Bagras

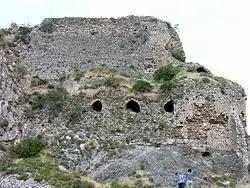
Closer view of the ruins, west side

It was then rebuilt about 1153 by the Knights Templar under the name Gaston (also Gastun, Guascon, Gastim) and held by them or by the Principality of Antioch until it was forced to capitulate to Saladin on 26 August 1189. It was retaken in 1191 by the Armenians (under Leo II), and their possession of it became a major point of contention between them and the Antiochenes and Templars. The castle remained under Armenian control until 1215, when it was taken back by the Templars who held the castle until the 1268 conquest of Antioch.